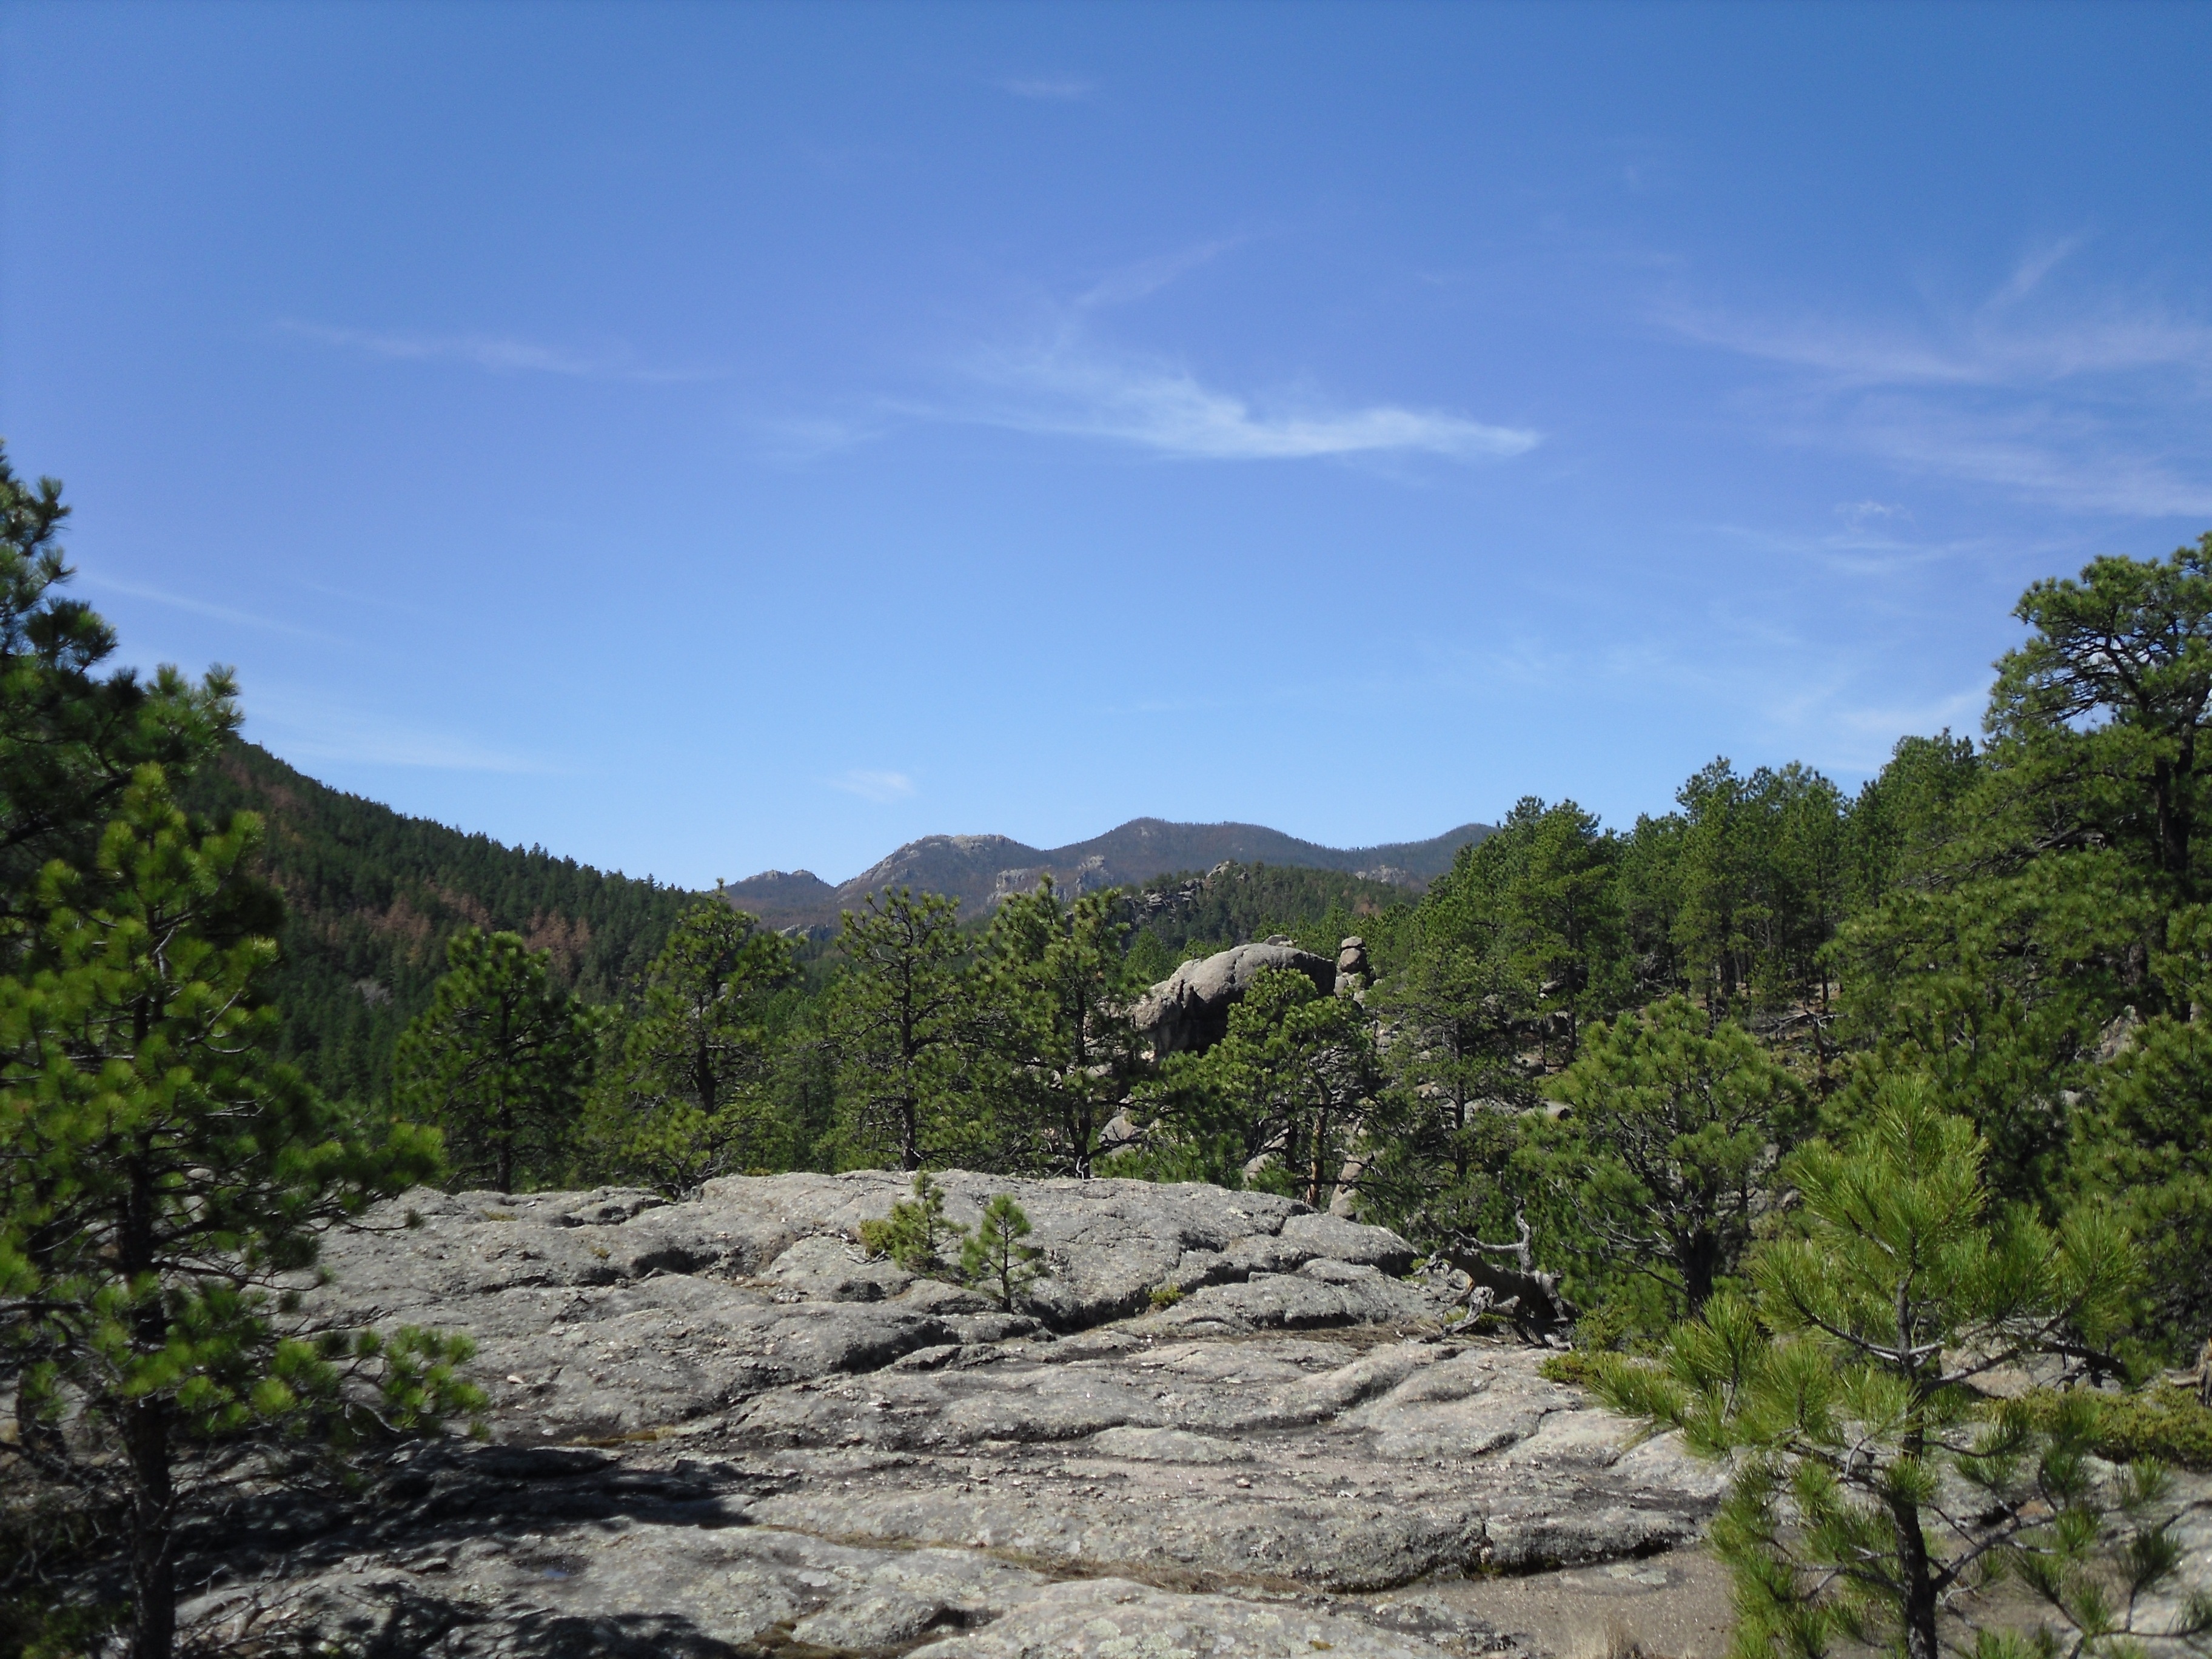
wilderness, mountain, trail, valley, mountain range, ridge, backpacking, plateau, ecosystem, south dakota, black elk wilderness, black hills, mountainous landforms